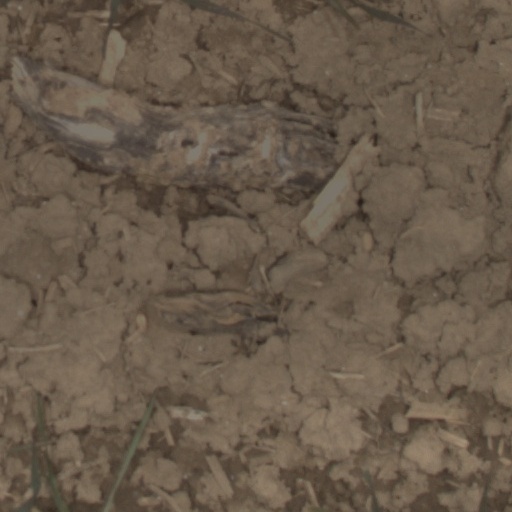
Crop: wheat